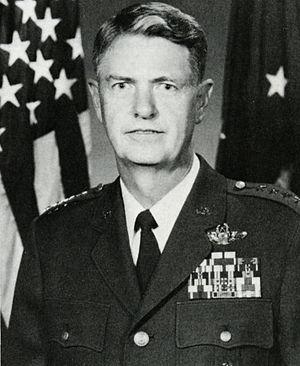
Le Vice Chief of Staff of the United States Air Force est le deuxième officier le plus gradé de l'armée de l'air américaine. En cas d'absence ou d'empêchement du chef d'état-major de l'armée de l'air, le VCSAF assume les tâches et responsabilités du CSAF. Le VCSAF peut également exercer d'autres fonctions que lui confient le Secrétaire à la défense, le Secrétaire à l'US Air Force ou le CSAF. Le VCSAF est nommé par le président des États-Unis et doit être confirmé par un vote à la majorité du Sénat. En vertu de la loi, le VCSAF est nommé général quatre étoiles.